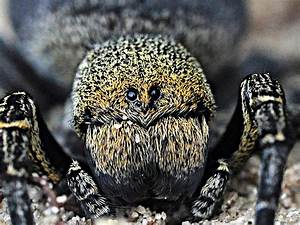
Label: ragno